Escuela Oficial de Idiomas

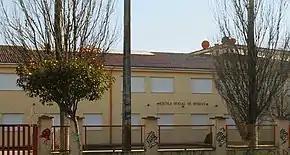
Façade of the Official School of Languages in Pontevedra

The (EOI) are a nation-wide network of publicly funded language schools in Spain that are found in most substantial towns. They are dedicated to the specialized teaching of modern languages, not just Spanish as a second or foreign language but any modern language for which there is a significant demand. The EOIs are centers that are both funded and managed by the regional education authorities of the various Autonomous communities of Spain, and they are framed within the non-university special regime, which facilitates subsidized or grant-assisted access and support to suitable candidates.